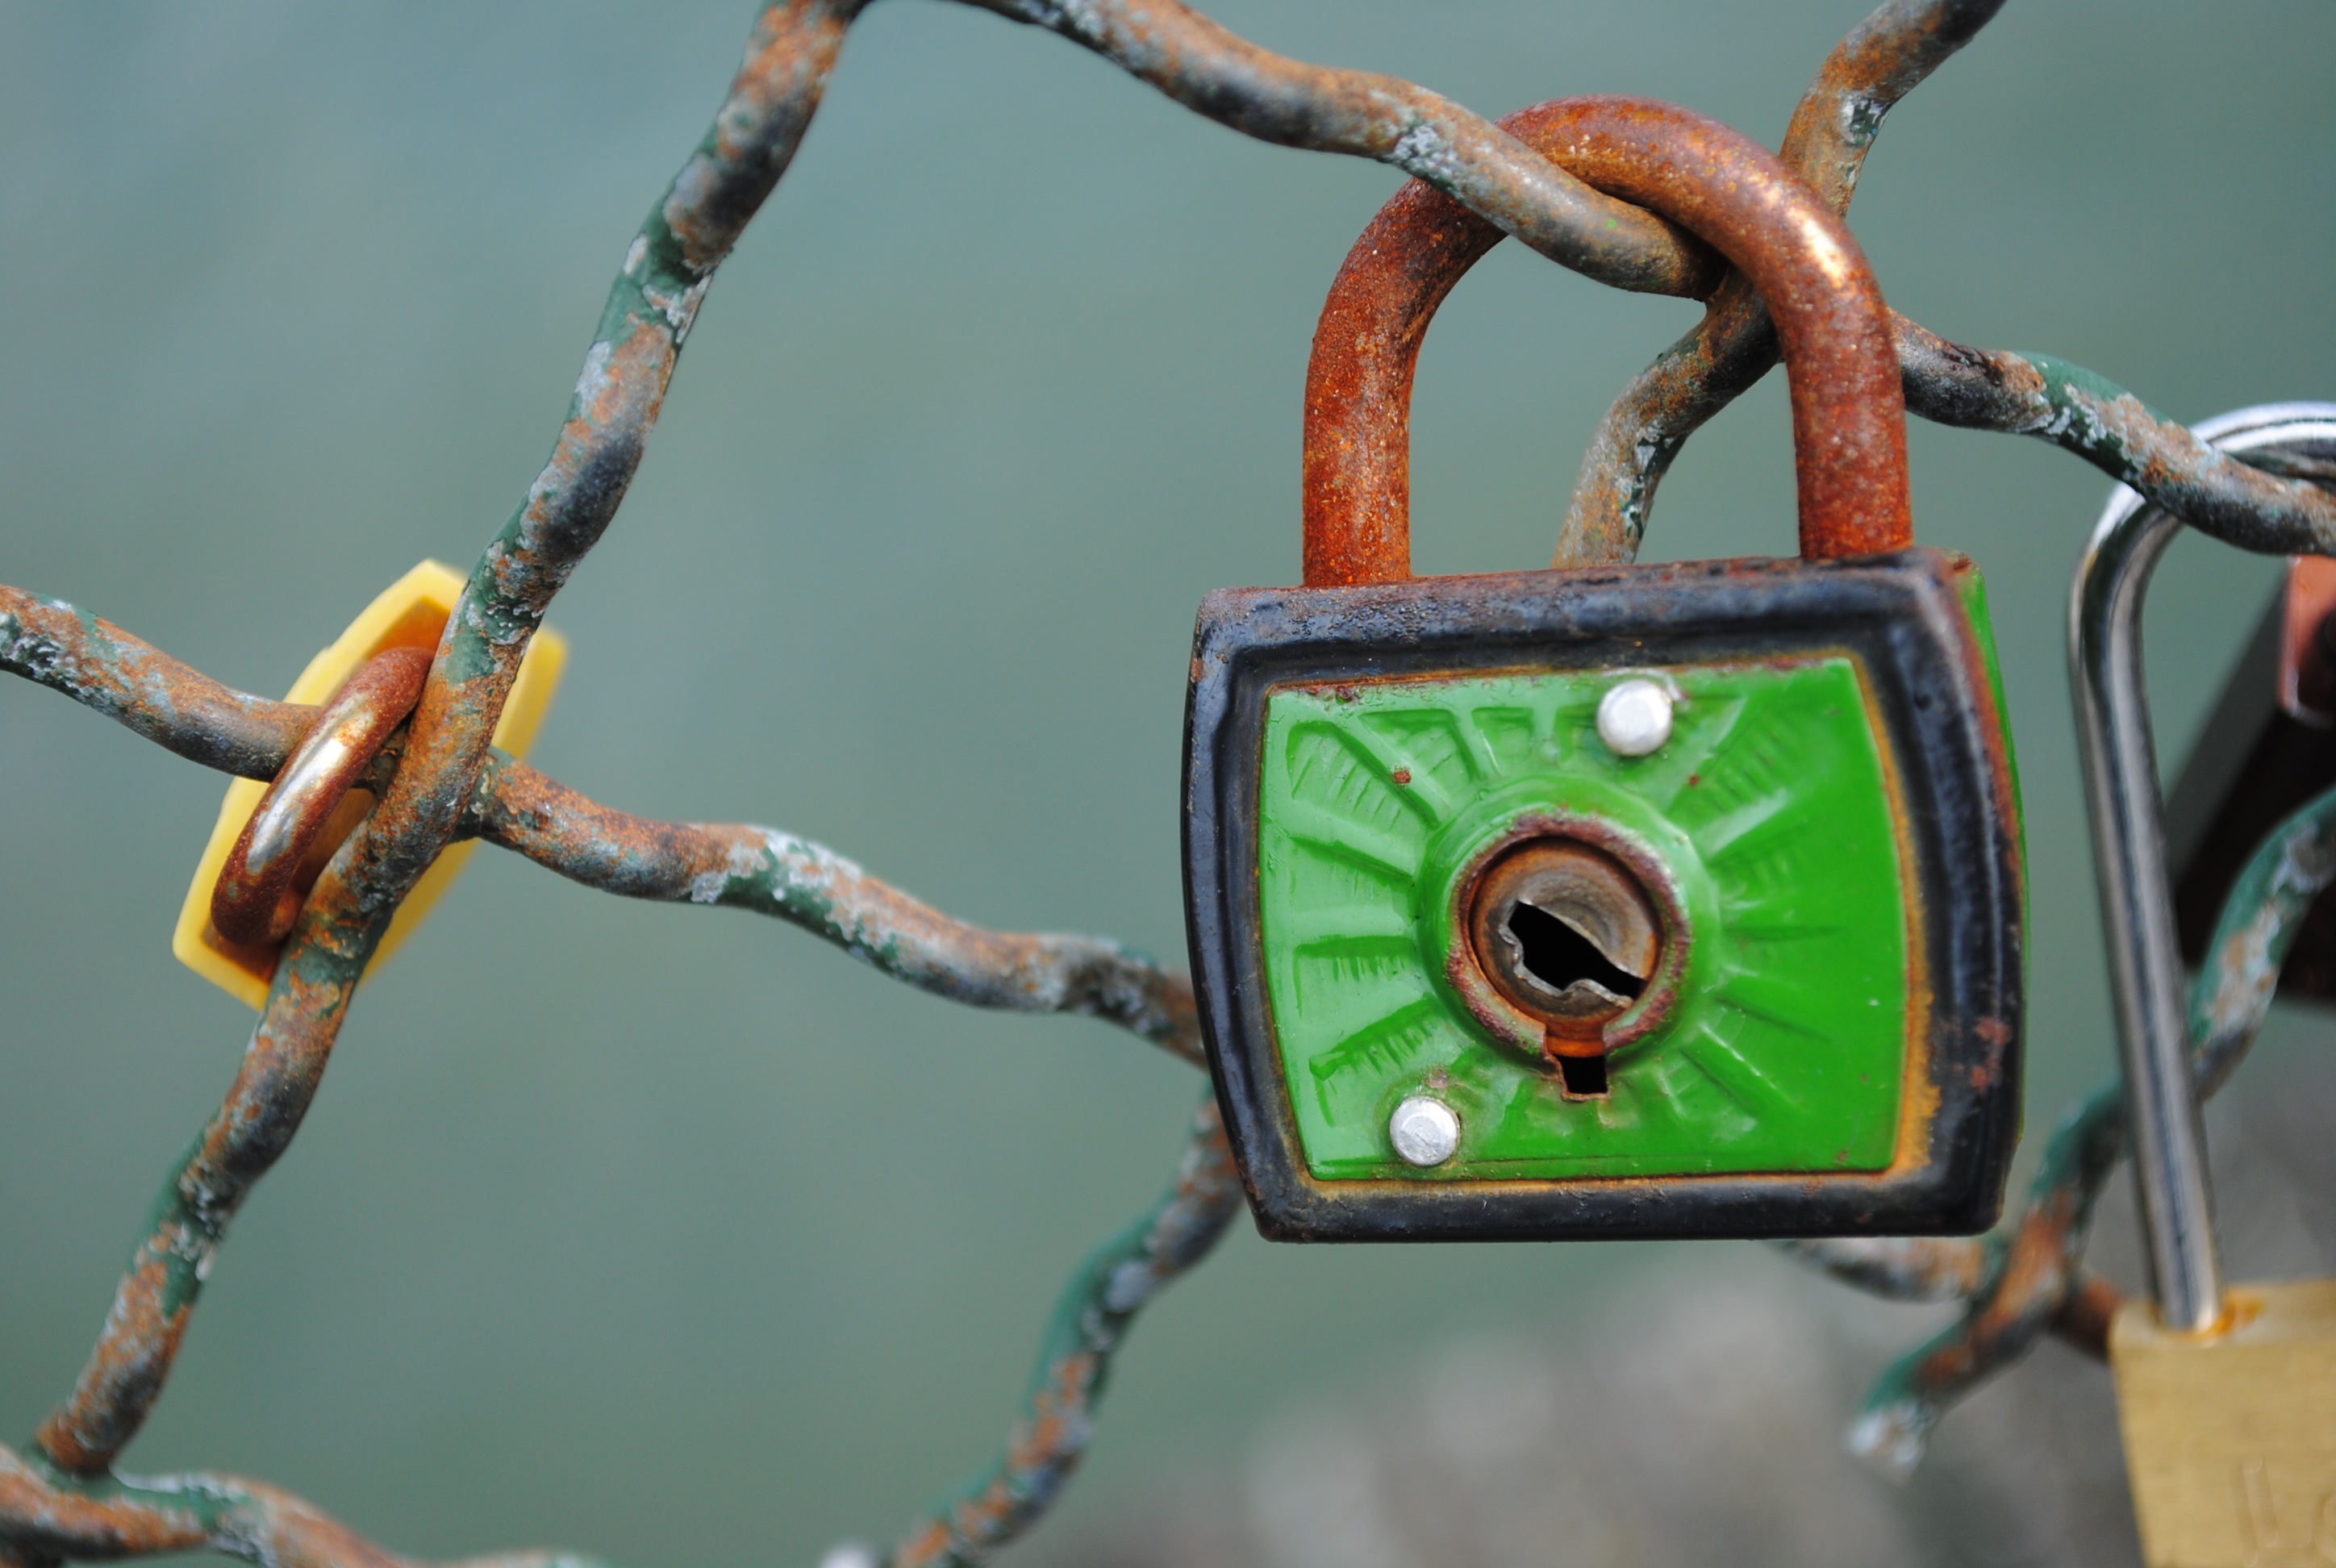
branch, old, wire, green, castle, close, rusted, backup, insurance